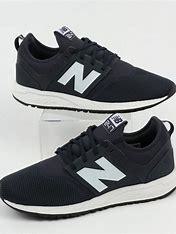
Brand: New
Model: Balance Classics